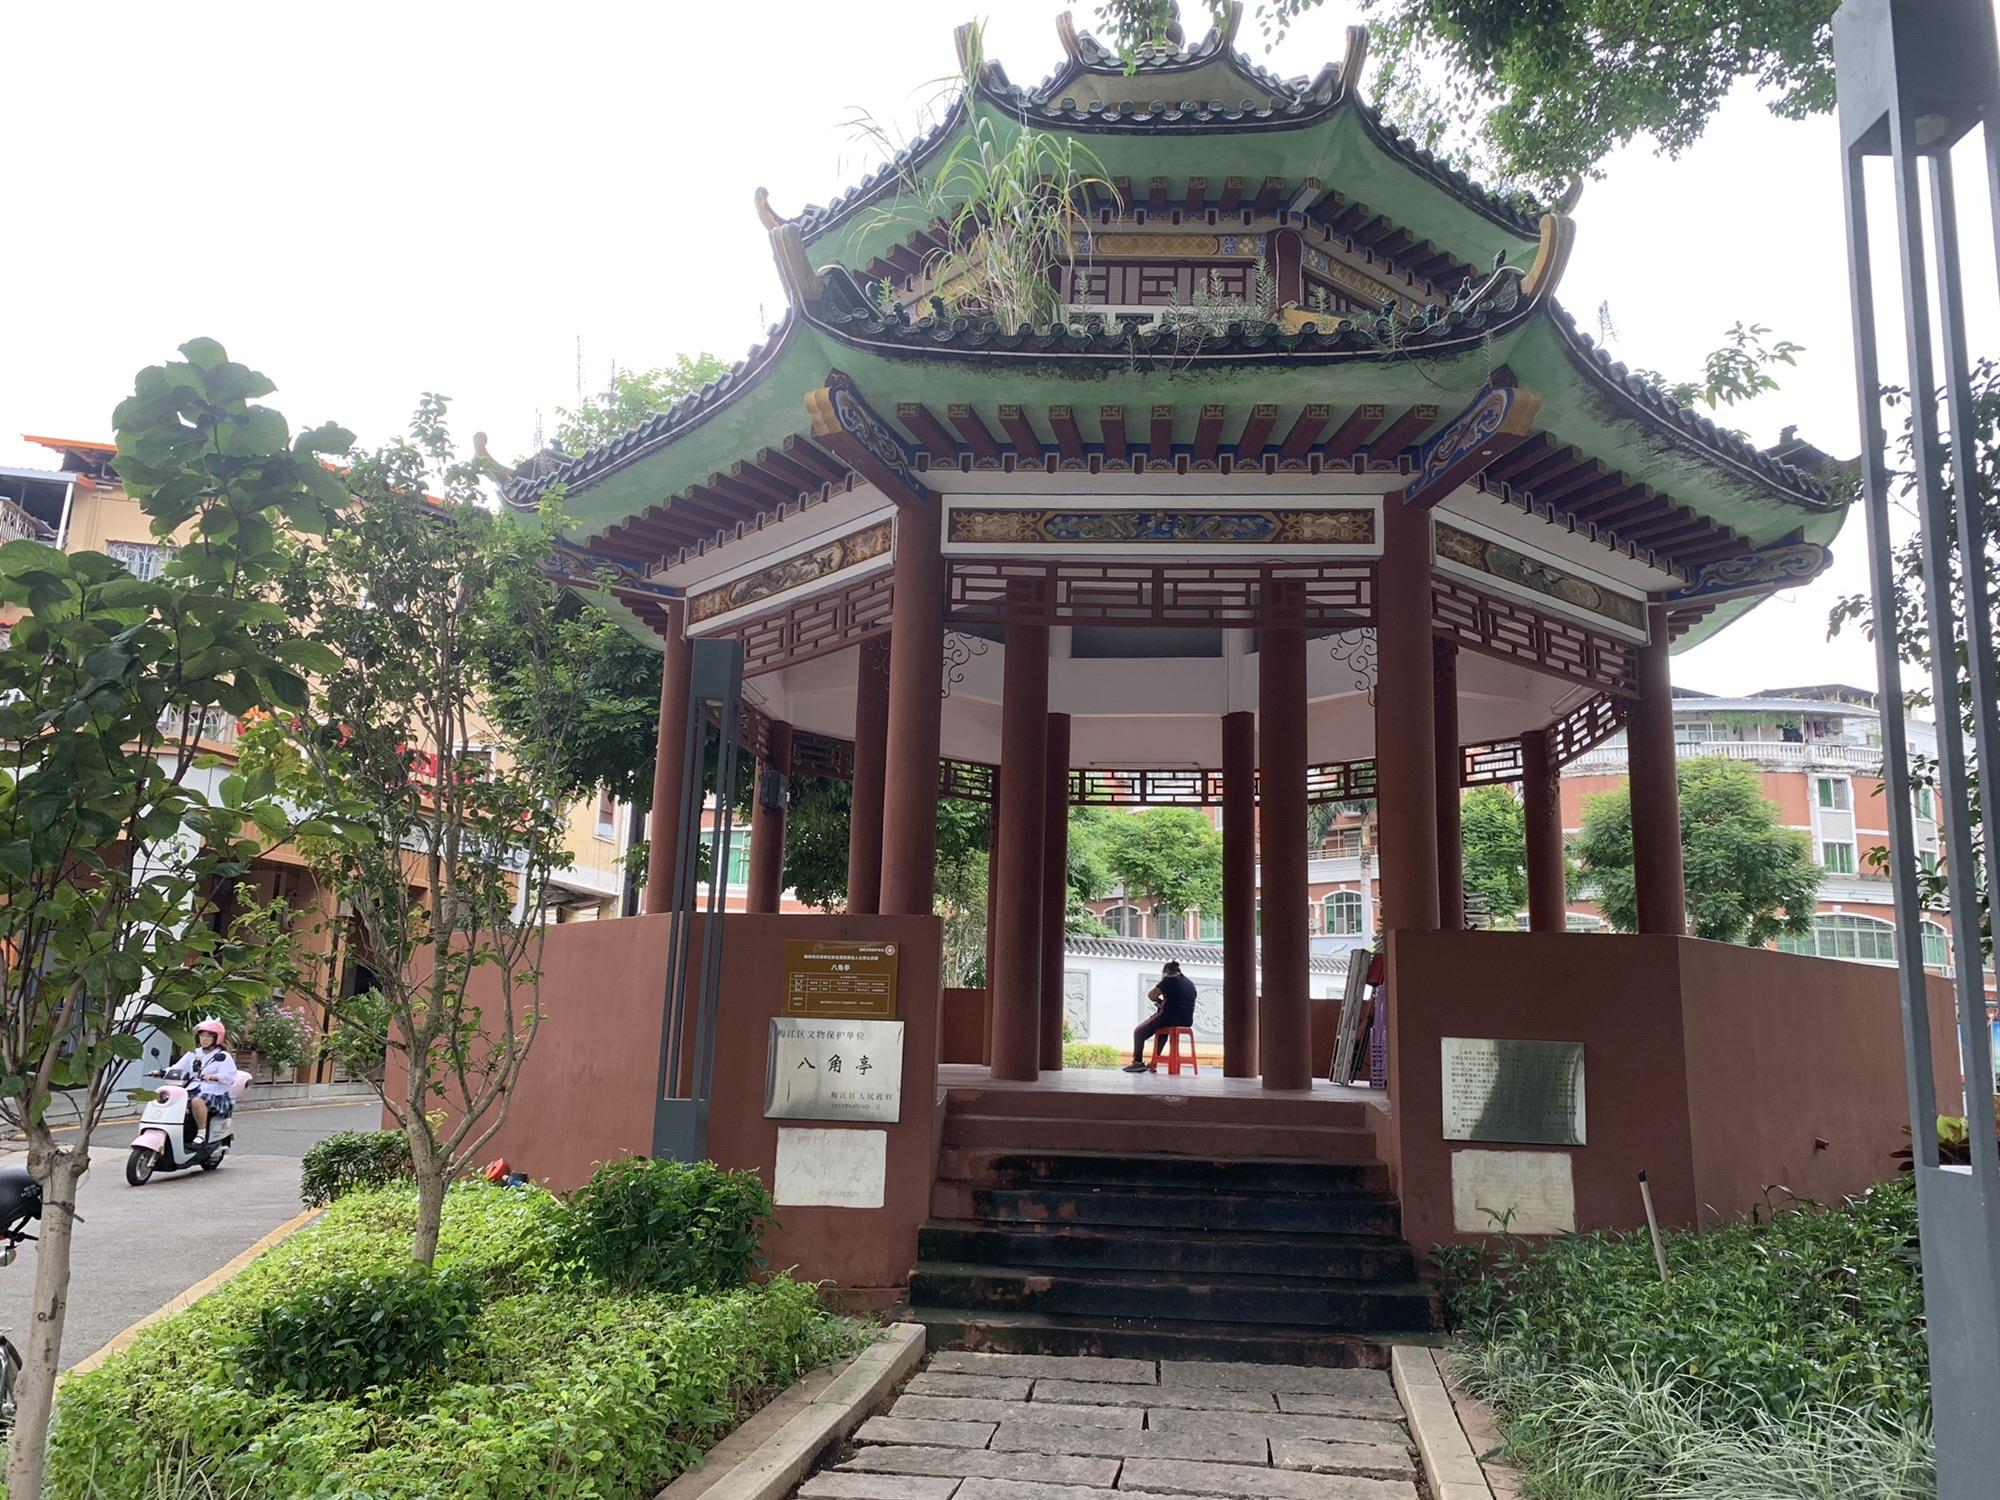
地标名称：八角亭
所在城市：梅州市·梅江区